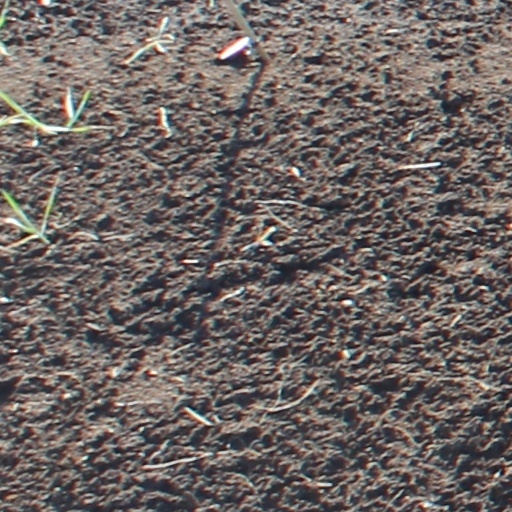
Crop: wheat